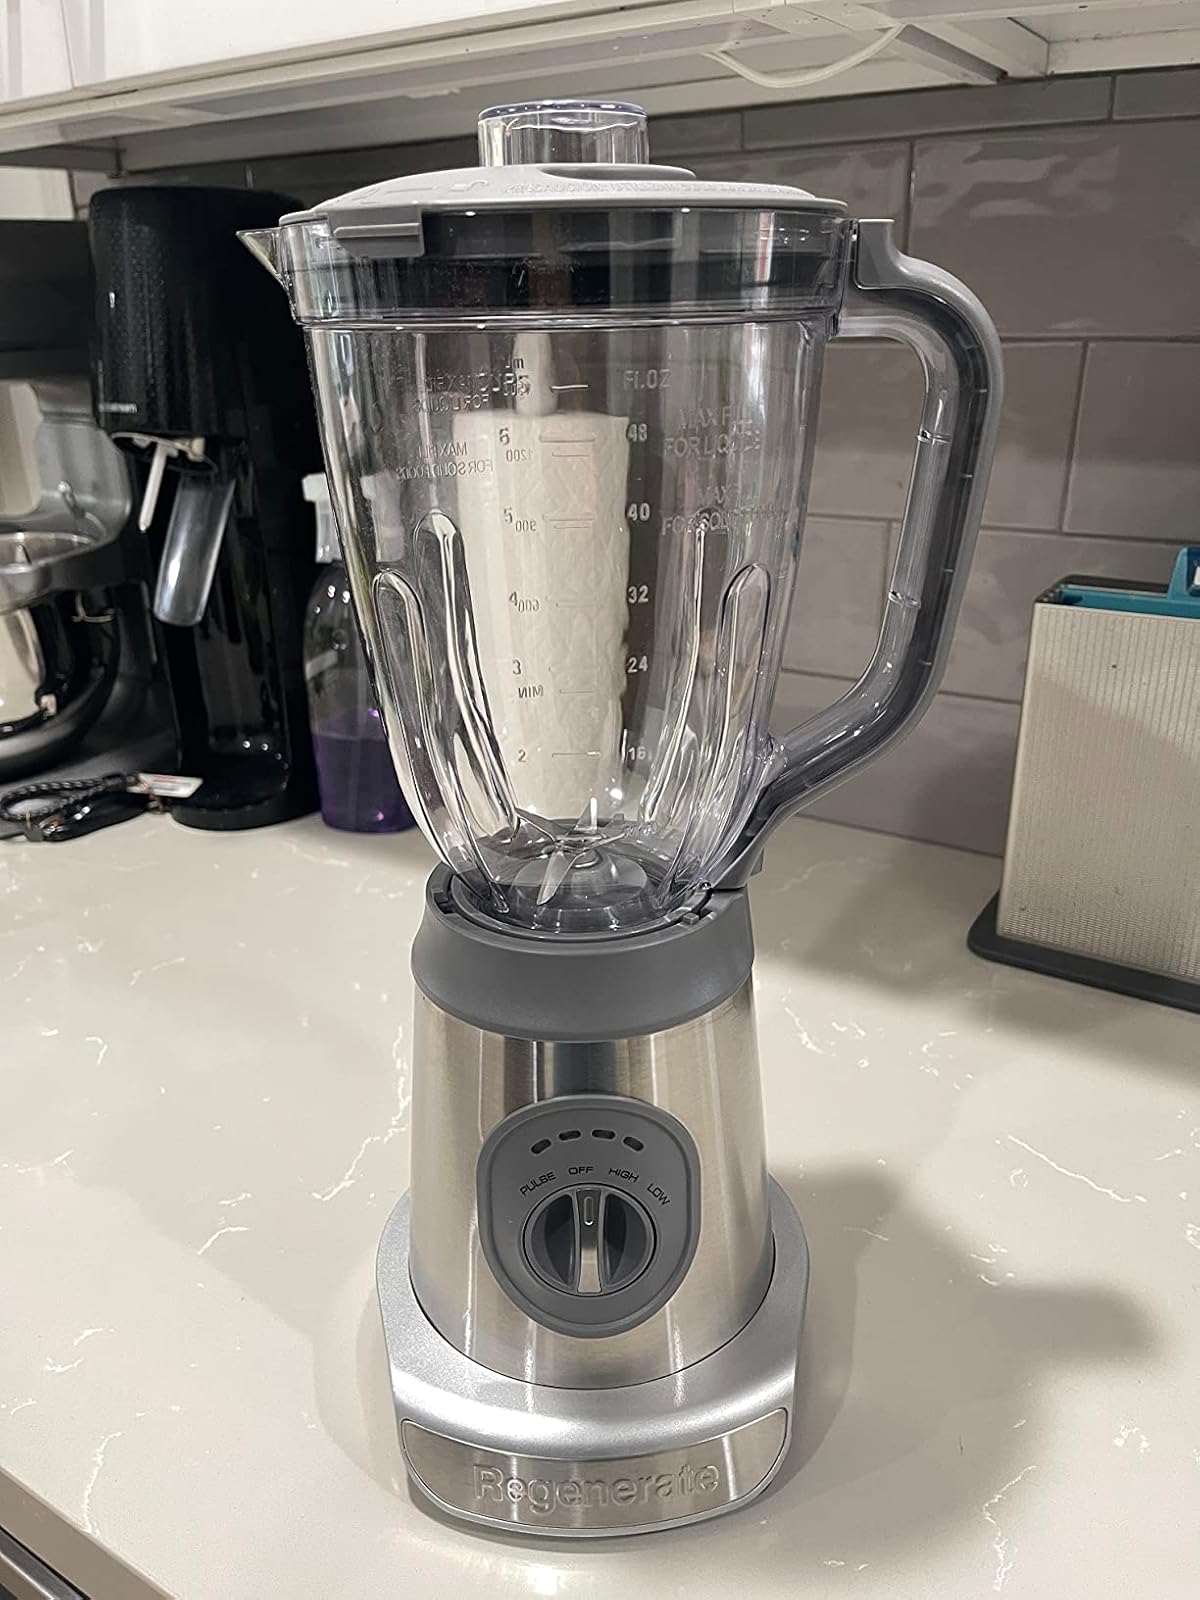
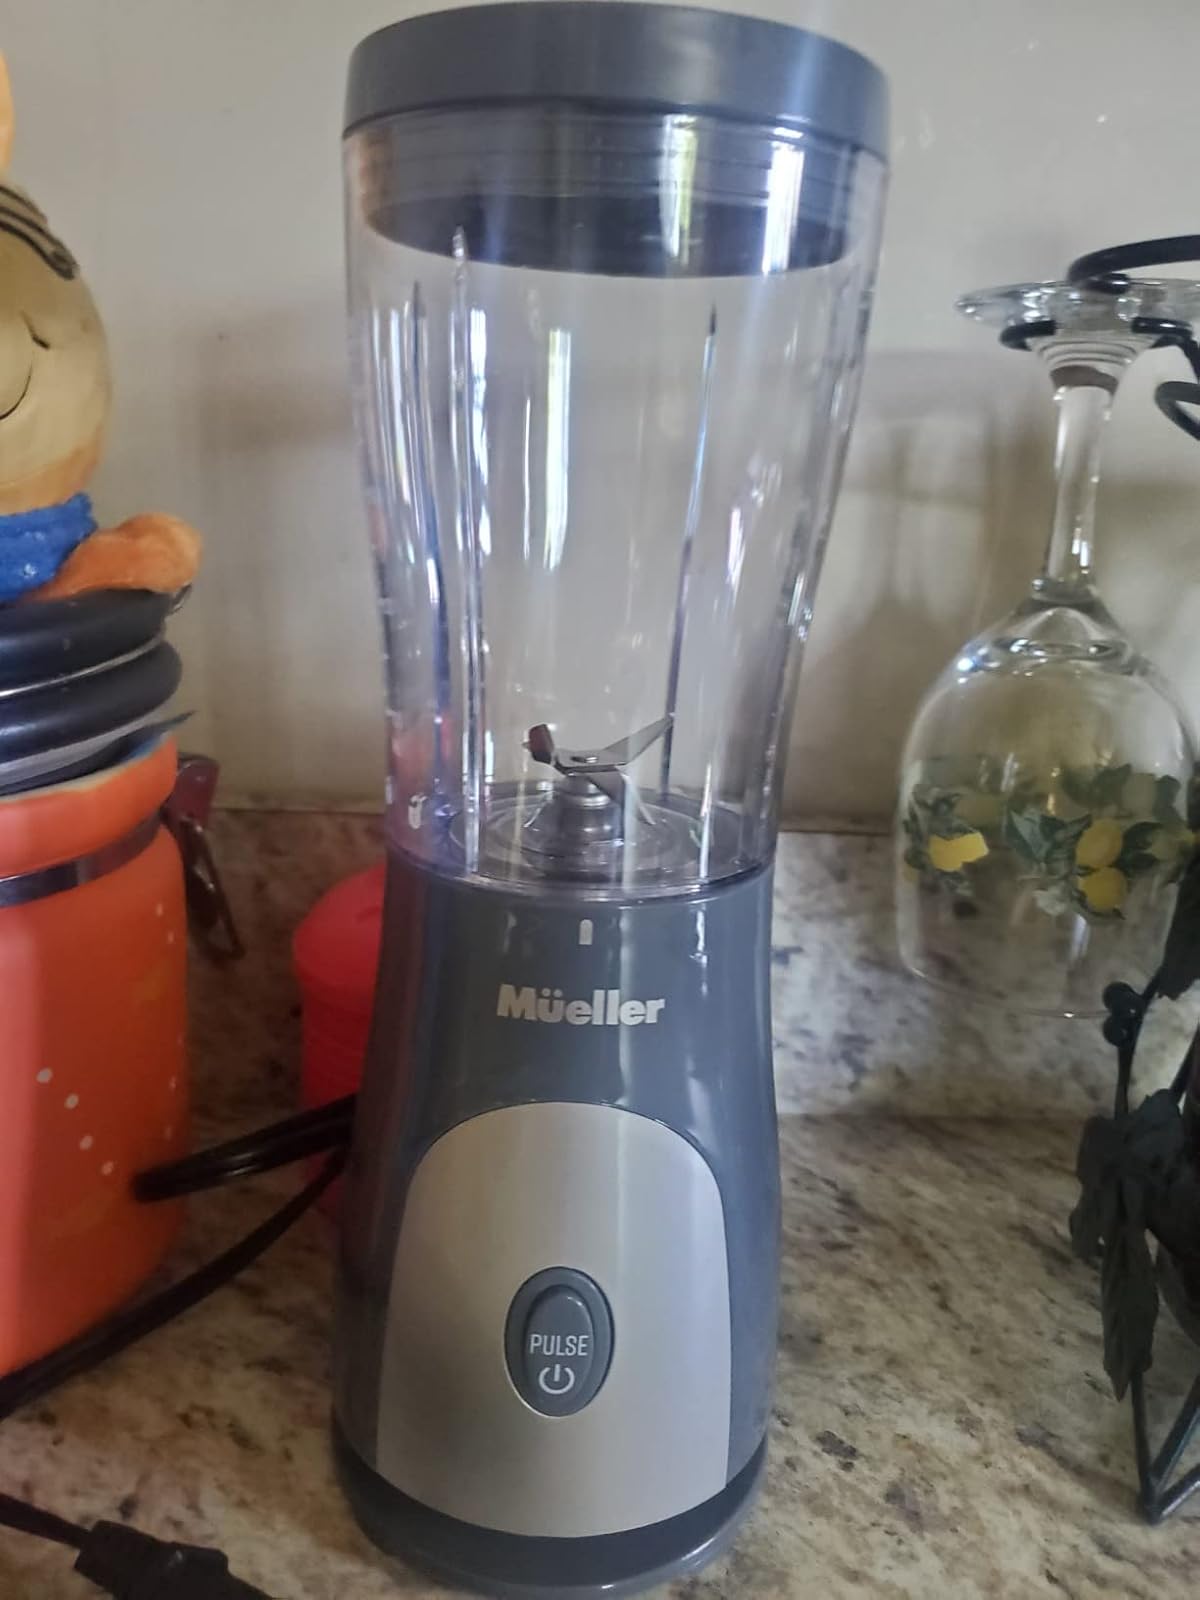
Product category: items_blender
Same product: no